Interleukin 15

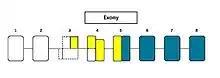
Figure 1. IL-15 is 14–15 kDa glycoprotein encoded by the 34 kb region on chromosome 4q31, and by central region of chromosome 8 in mice. The human IL-15 gene comprises nine exons (1–8 and 4A) and eight introns, four of which (exons 5 through 8) code for the mature protein.

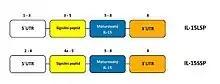
Figure 2. The originally identified isoform, with long signal peptide of 48 amino acids (IL-15 LSP) consisted of a 316 bp 5'-untraslated region (UTR), 486 bp coding sequence and on the C-terminus 400 bp 3'-UTR region. The other isoform (IL-15 SSP) has a short signal peptide of 21 amino acids encoded by exons 4A and 5. Both isoforms shared 11 amino acids between signal sequences of the leader peptides.

IL-15 is 14–15 kDa glycoprotein encoded by the 34 kb region of chromosome 4q31 in humans, and at the central region of chromosome 8 in mice. The human IL-15 gene comprises nine exons (1–8 and 4A) and eight introns, four of which (exons 5 through 8) code for the mature protein (Figure 1).